Operation Barbarossa

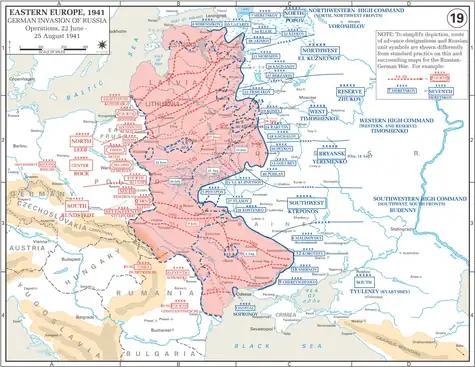
German advances during the opening phases of Operation Barbarossa, August 1941

At around noon, the news of the invasion was broadcast to the population by Soviet foreign minister Vyacheslav Molotov: "... Without a declaration of war, German forces fell on our country, attacked our frontiers in many places ... The Red Army and the whole nation will wage a victorious Patriotic War for our beloved country, for honour, for liberty ... Our cause is just. The enemy will be beaten. Victory will be ours!" By calling upon the population's devotion to their nation rather than the Party, Molotov struck a patriotic chord that helped a stunned people absorb the shattering news. Within the first few days of the invasion, the Soviet High Command and Red Army were extensively reorganised so as to place them on the necessary war footing. Stalin did not address the nation about the German invasion until 3 July, when he also called for a "Patriotic War... of the entire Soviet people".